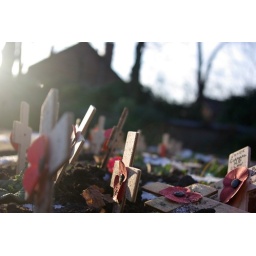
Lots of little remembrance crosses in the flower beds around the cenotaph on Chester Road, Stretford.